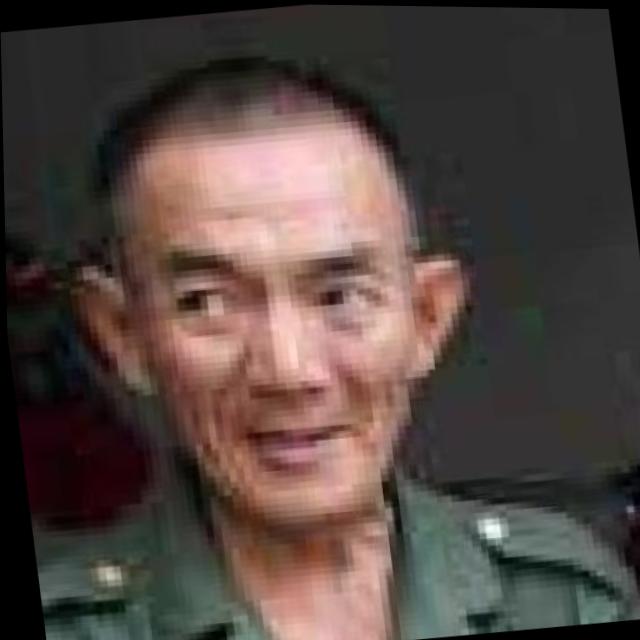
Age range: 45-64